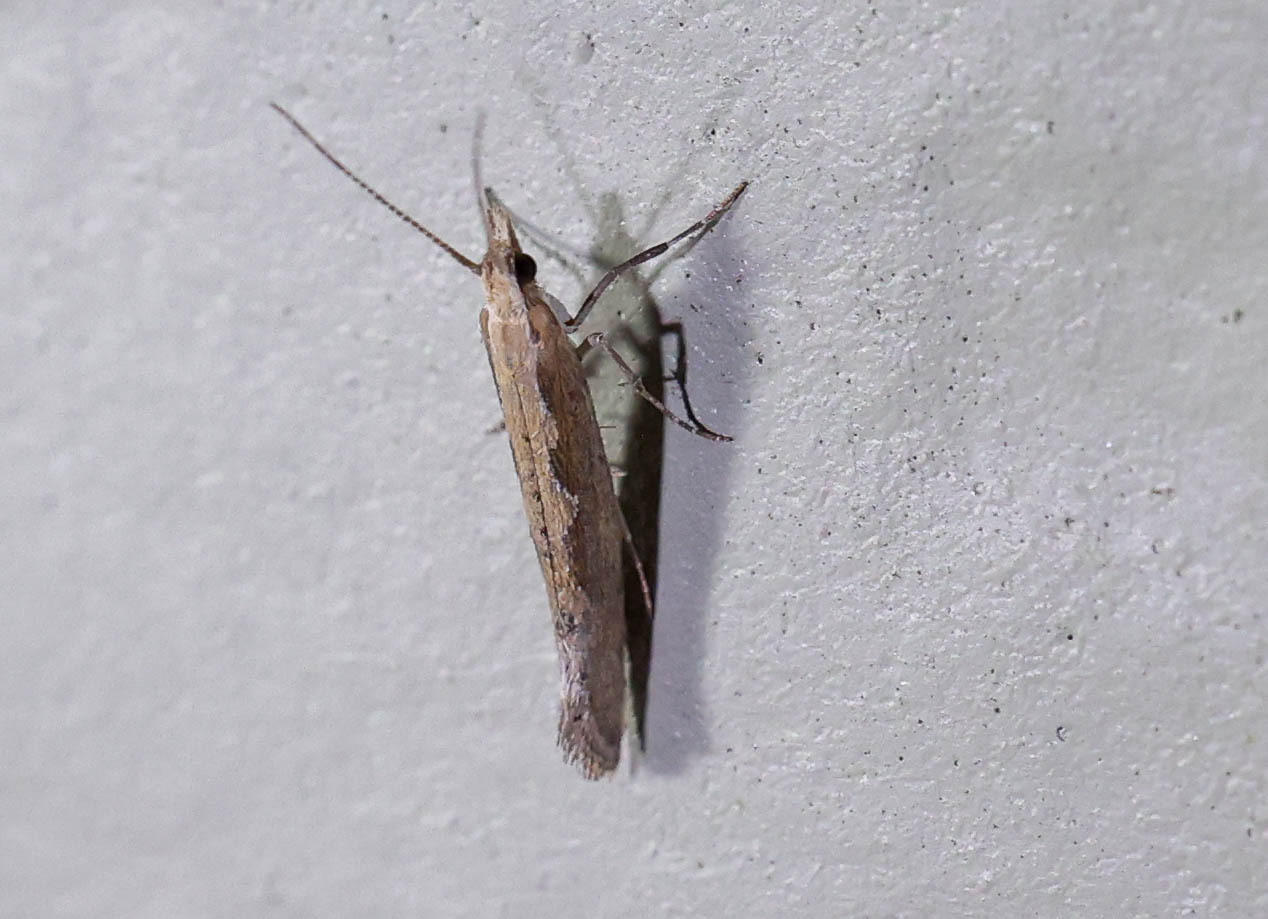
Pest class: diamondback_moth